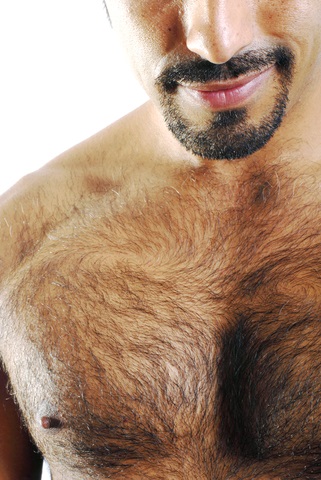
Gender: men